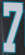
Number: 7